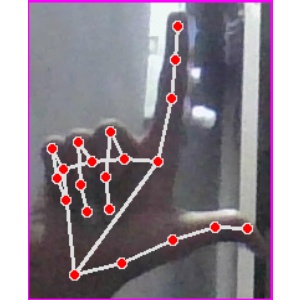
अक्षर: ल